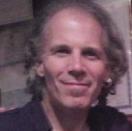
Age: 51